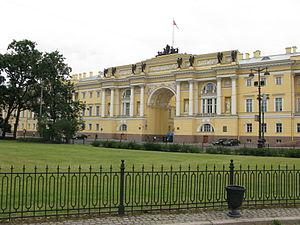
Les bâtiments du Sénat et du Synode sont des ensembles architecturaux de style classique, situés place du Sénat à Saint-Pétersbourg. Ils ont été érigés dans les années 1829–1834. Un arc de triomphe construit au-dessus de la rue Galernaïa relie les deux parties des bâtiments. Ils sont destinés à l'origine aux deux organes du pouvoir étatique : le Sénat russe et le Saint-Synode. C'est le dernier grand projet réalisé par l'architecte Carlo Rossi.